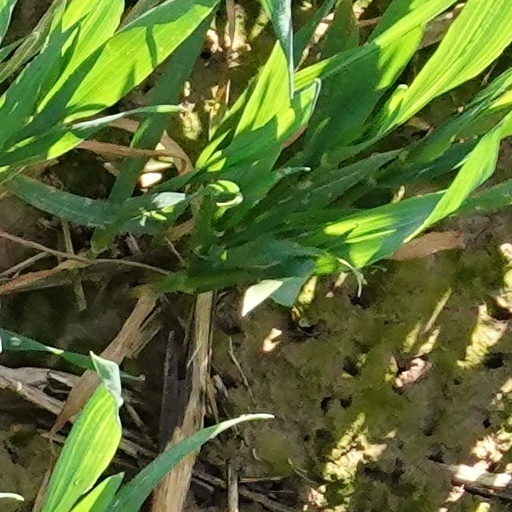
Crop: wheat